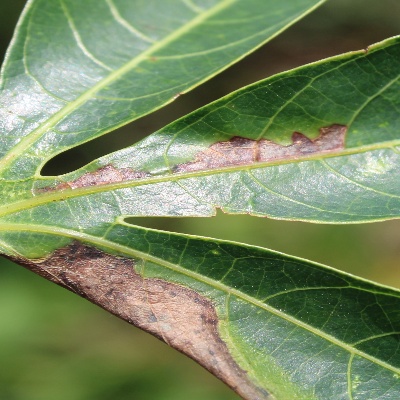
Crop: Cassava
Condition: bacterial blight